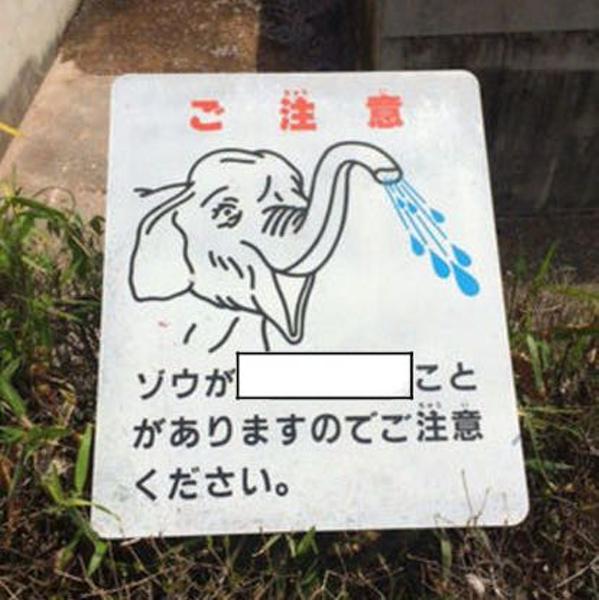
回答: 見下す